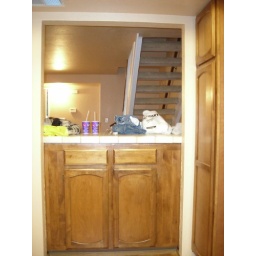
The cabinet under the bar is HUGE!!